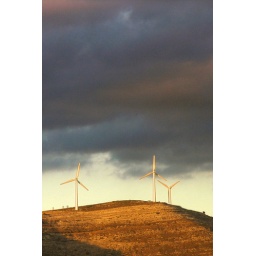
under a blood red sky